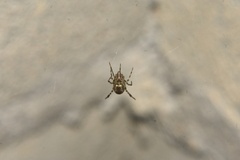
Species: Parasteatoda_tepidariorum